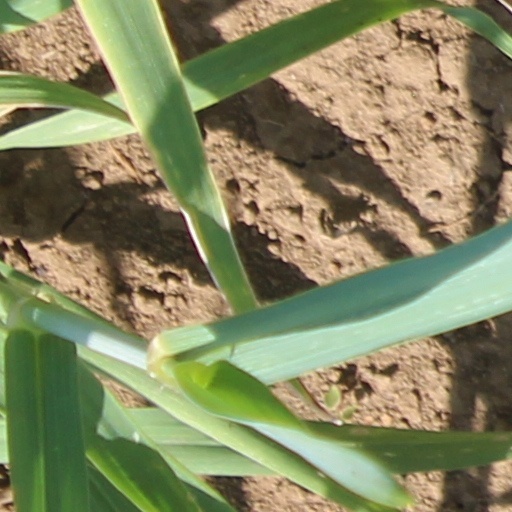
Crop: wheat